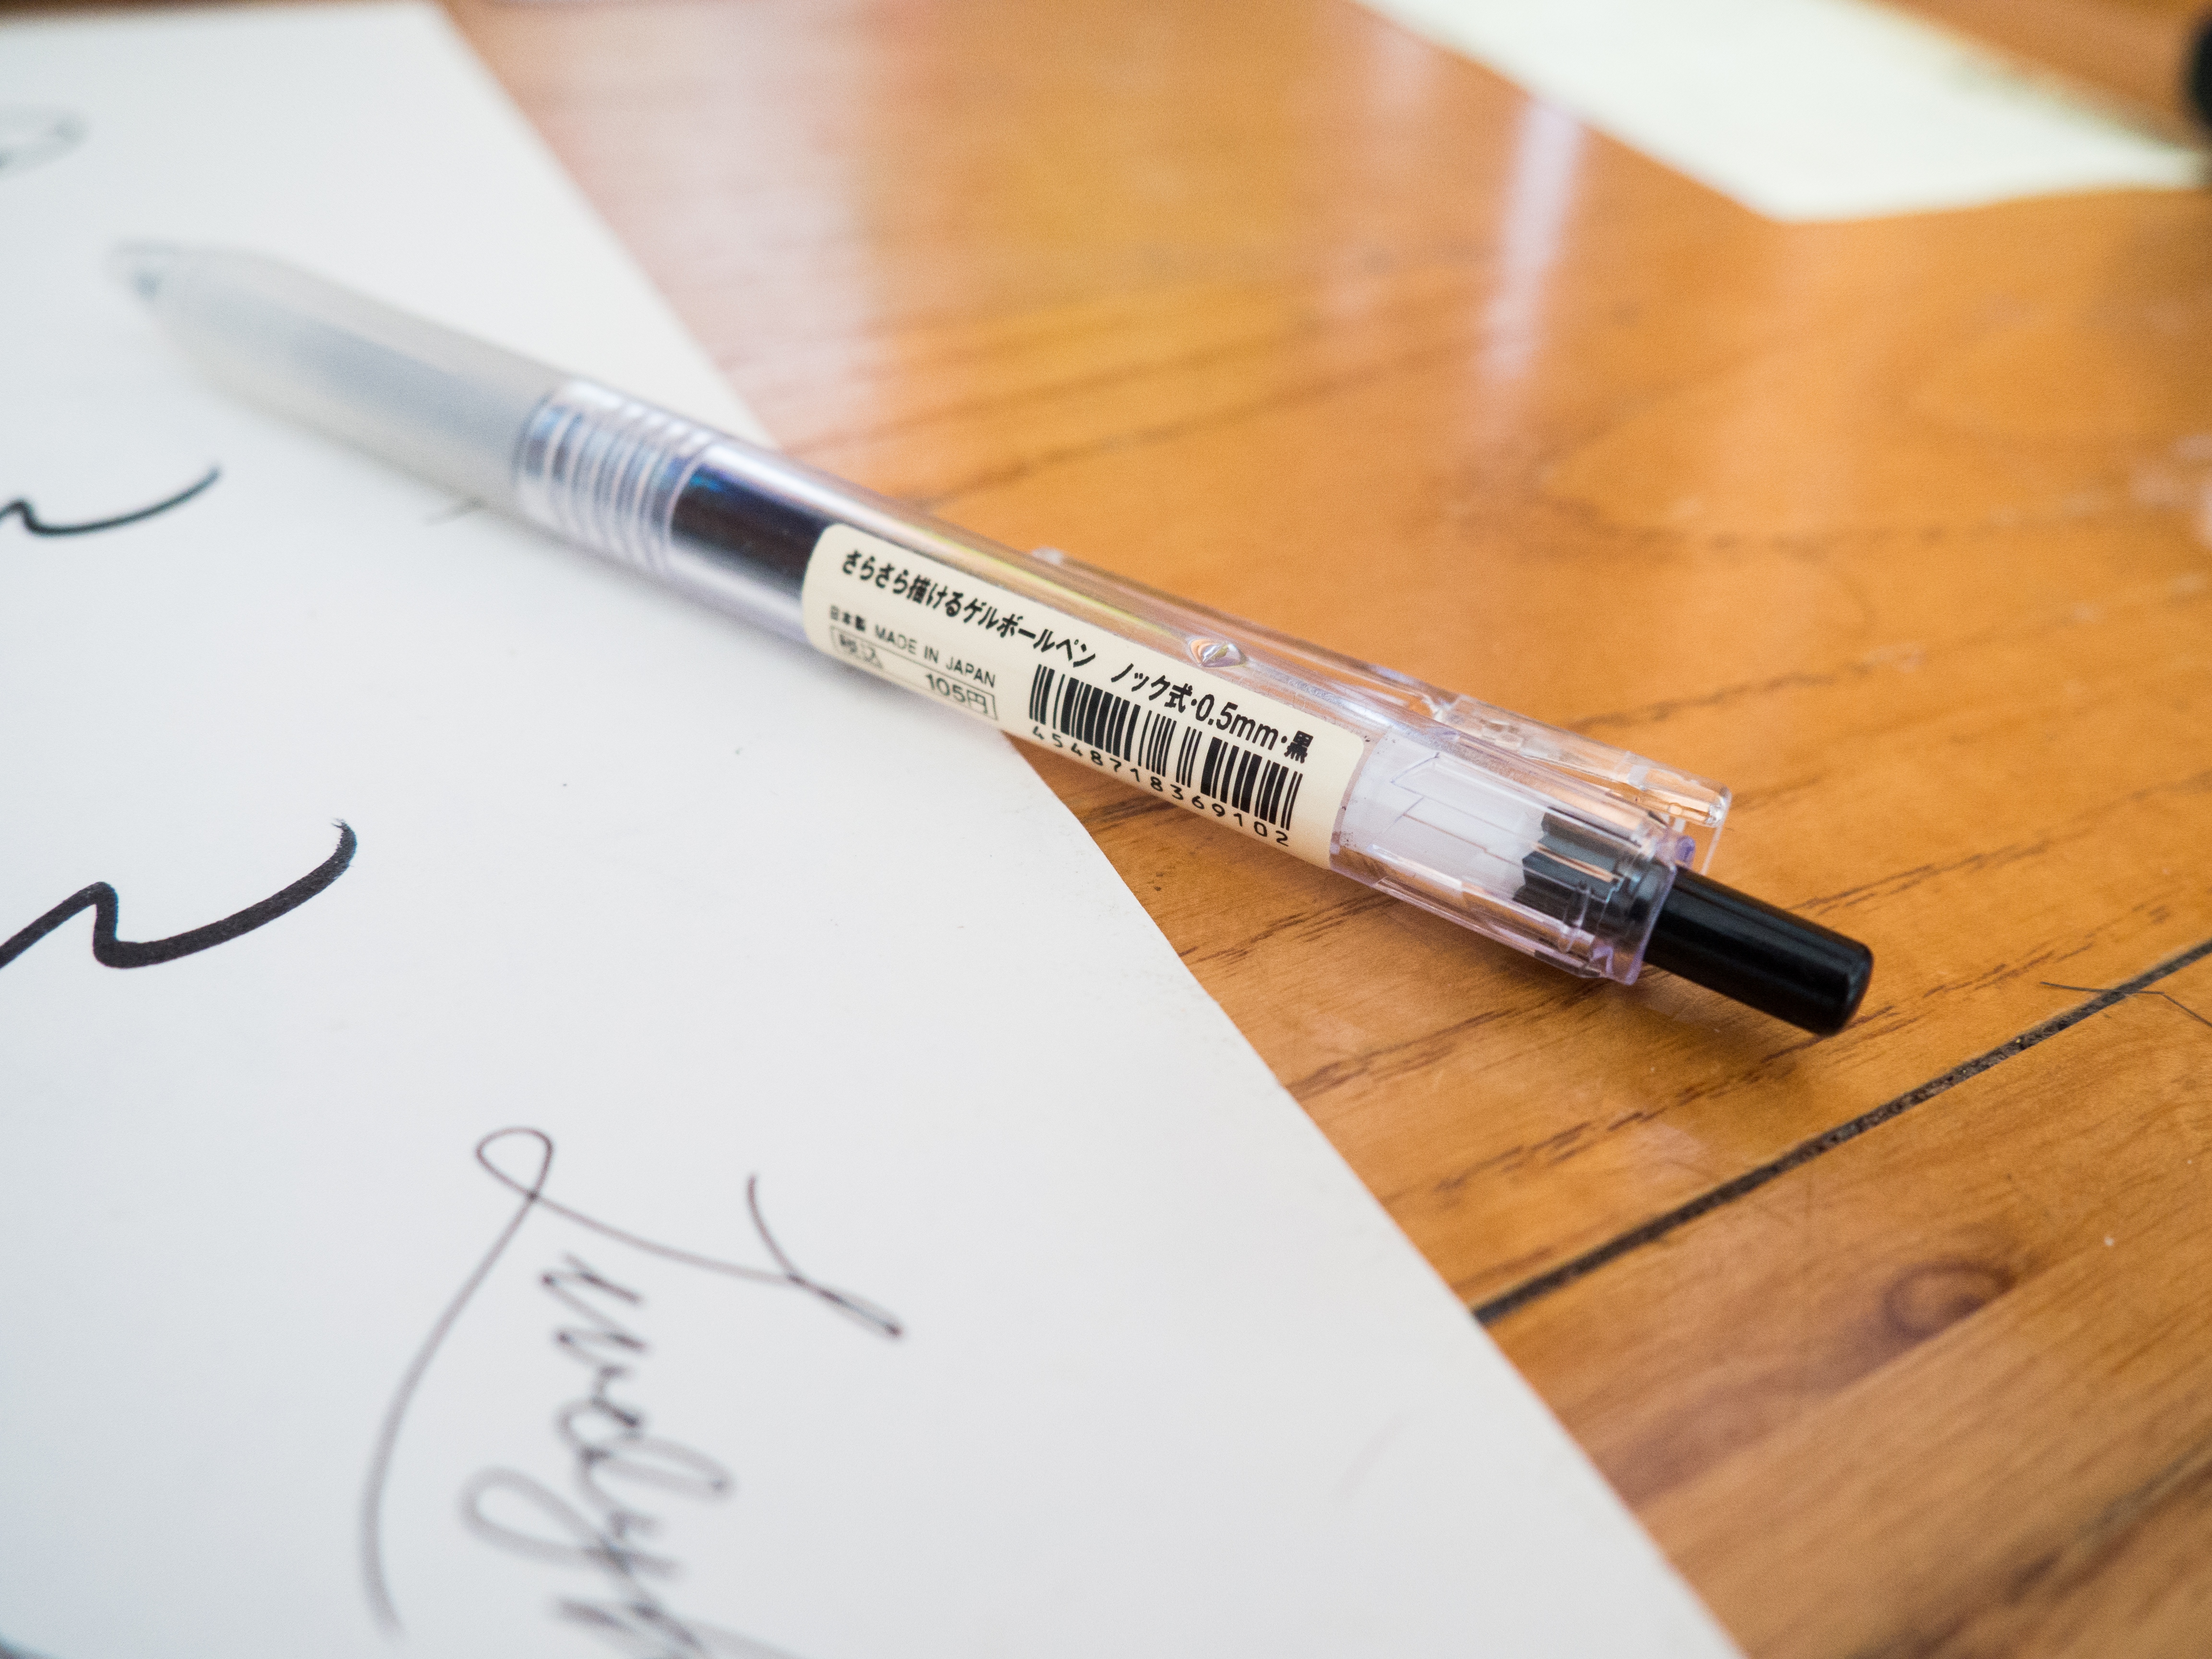
pen, text, writing instrument accessory, office supplies, ink, drawing, stationery, writing implement, Material property, font, calligraphy, fountain pen, writing, sketch, art